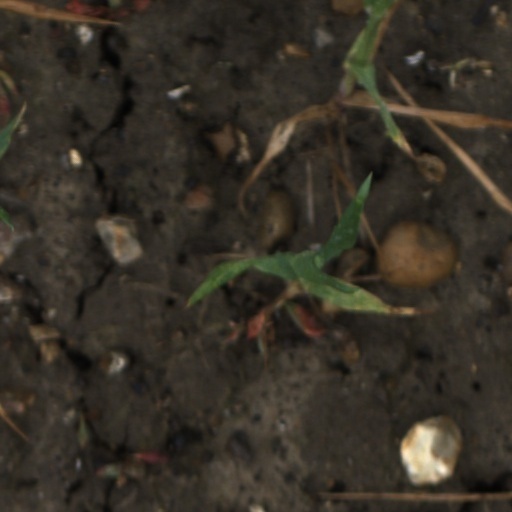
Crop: wheat